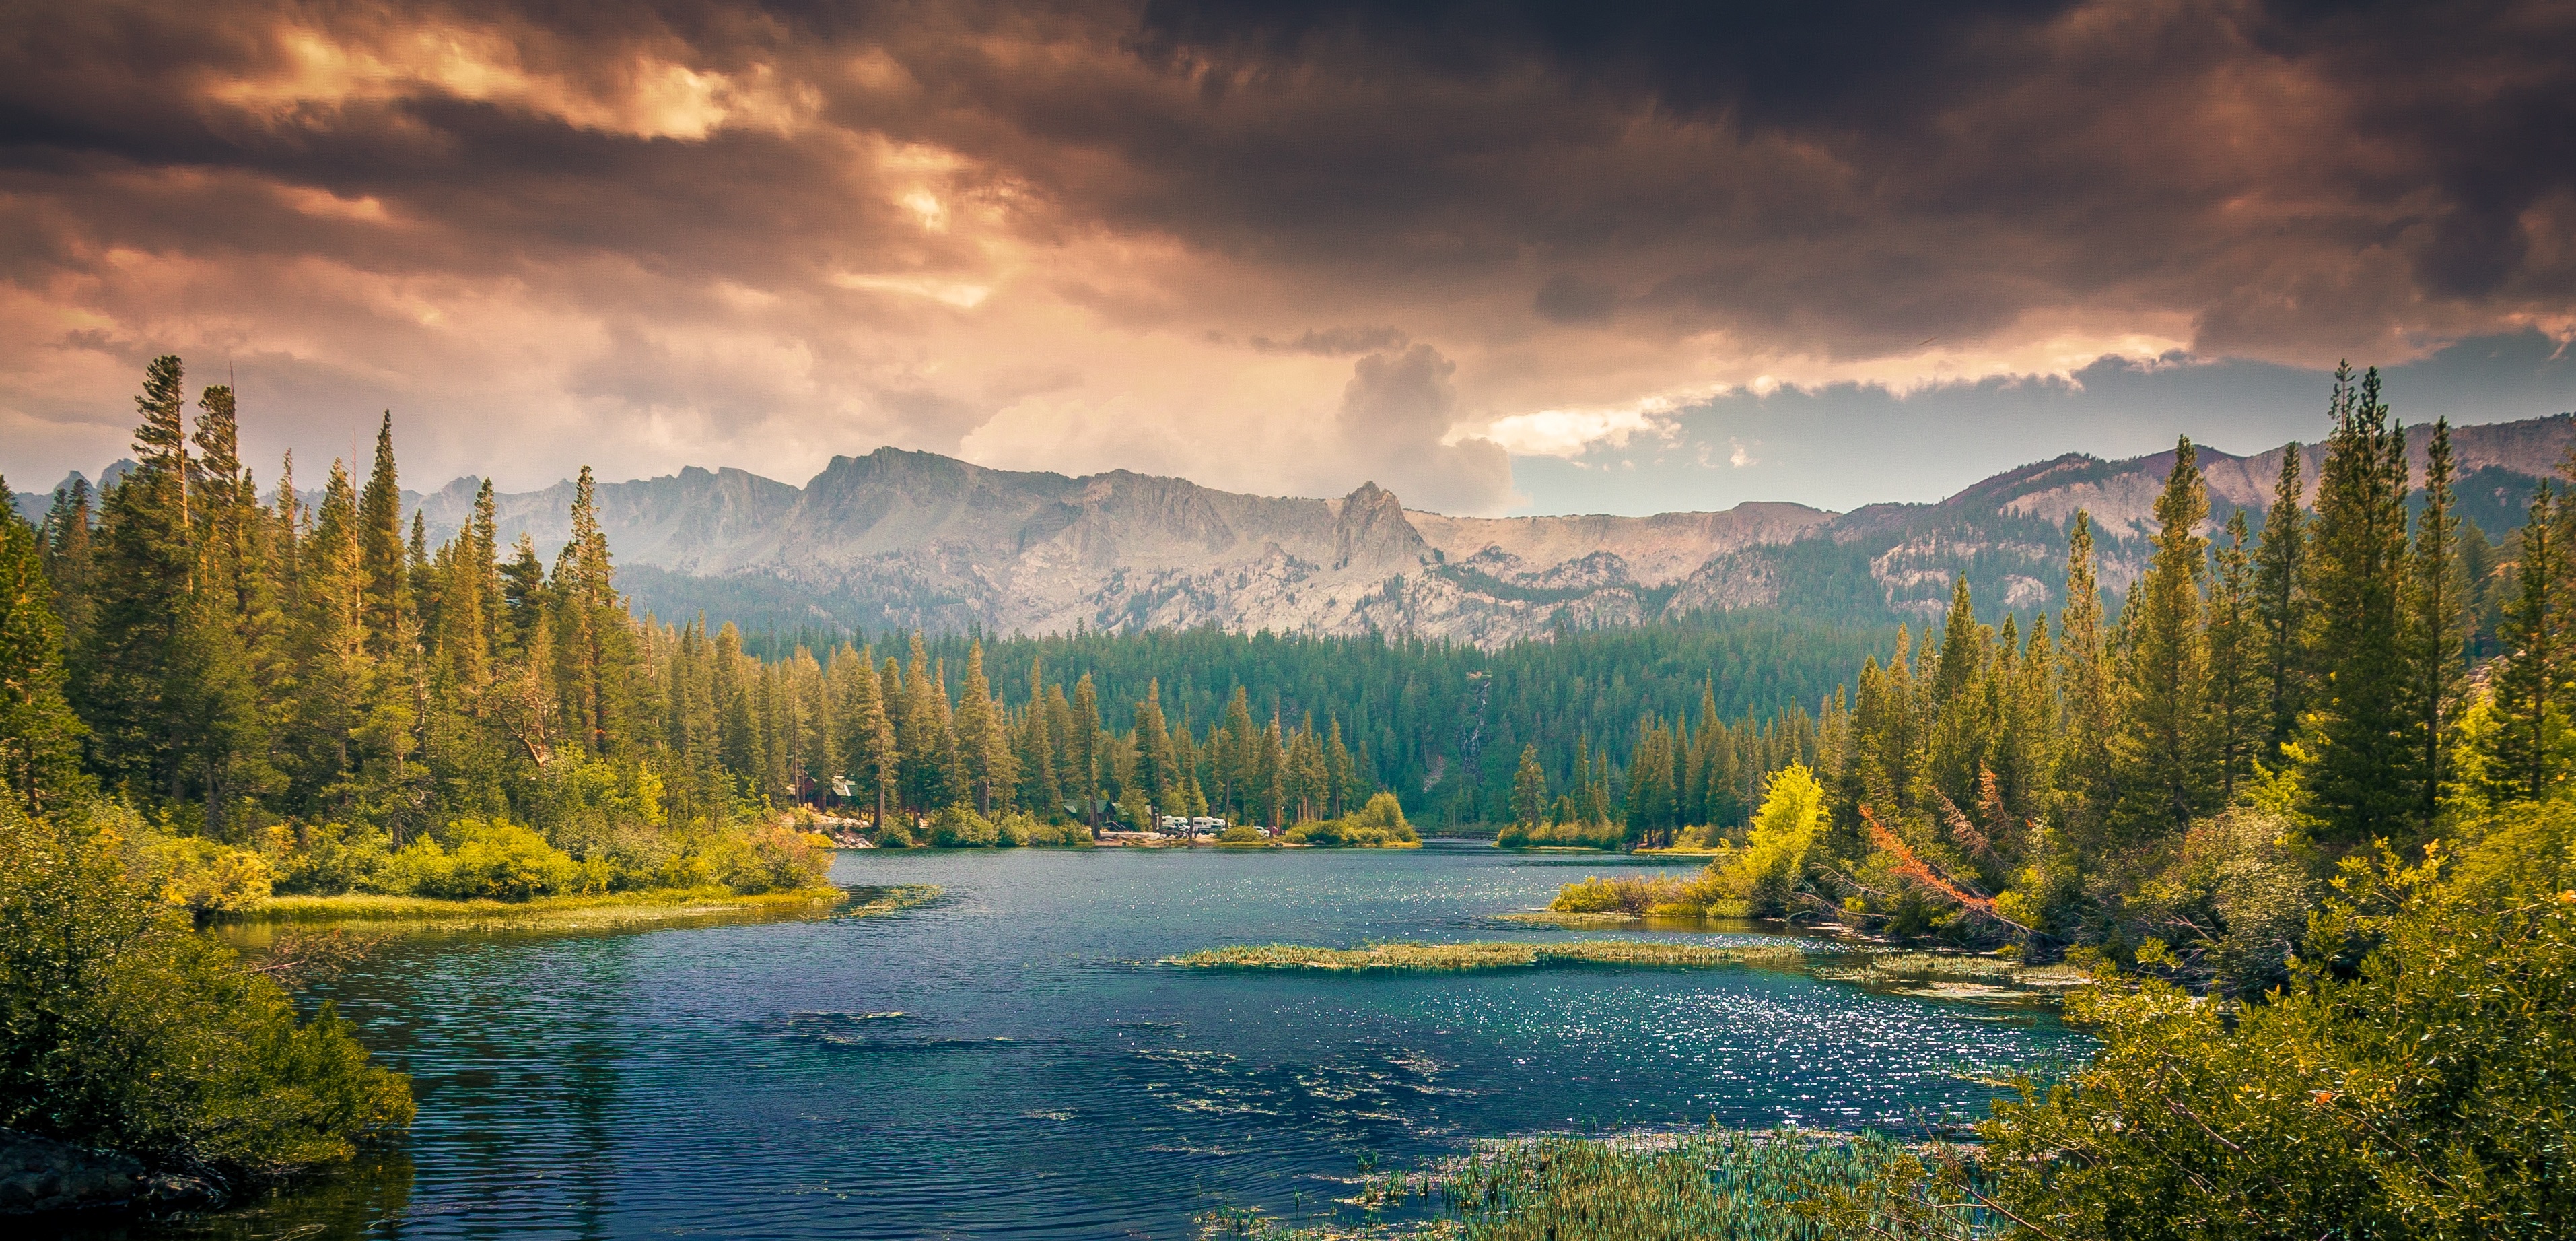
landscape, tree, nature, forest, wilderness, mountain, cloud, meadow, morning, lake, dawn, river, valley, mountain range, reflection, autumn, wetland, loch, atmospheric phenomenon, mountainous landforms, computer wallpaper